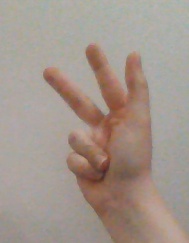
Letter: al